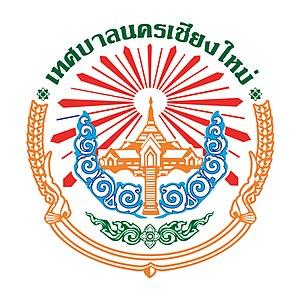
Chiang Mai, Chiangmai, Chiang Maï ou Chiengmai, surnommée la « Rose du Nord », est la sixième plus grande ville de Thaïlande, centre culturel et économique du Nord du pays et capitale de la province de Chiang Mai. La municipalité de Chiang Mai couvre Si Phra Singha, Ya Chang, Chang Chang, Wat Gate et Pa Tan. Elle couvre également certaines parties de Chang Phuak, Suthep, Pung Sun, Nong Hoi, Tha Sala, Nong Pa Phuang et Fa Ha.